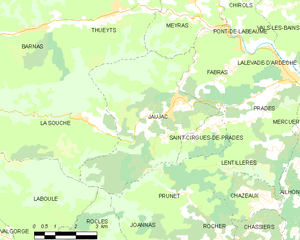
Carte des communes françaises: Jaujac